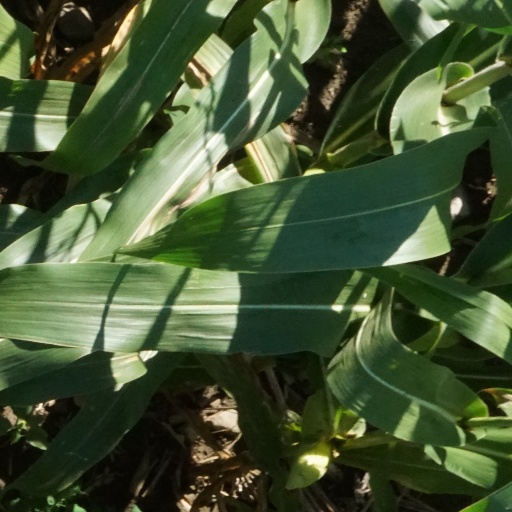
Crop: maize; corn